Selah (song)

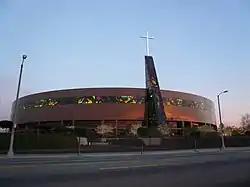
West Angeles Church of God in Christ, whose director Jason White arranged the rendition after appreciating West during rehearsals in spite of his controversies.

West screened his concert film "Jesus Is King" at the Forum in the County of Los Angeles on October 23, 2019, revealing "Selah" as part of the soundtrack. Two days later, "Jesus Is King" was released simultaneously with the album of the same name, including a special mix of the song that is listed in the film's credits. American musician Louie Zong shared an edit of "Selah" that combined it with "Gerudo Valley" on the same day, which was met with generally positive responses from fans of West. On November 14, 2019, LaValley recalled his niece calling him from Phoenix and "saying congratulations", with LaValley questioning in response: "Congratulations? Congratulations for what?" LaValley's niece replied by telling that his "tune is on Kanye's album", with him responding with: "Girl, shut up", and laughing, while being amazed when seeing himself credit as a writer on the song. According to LaValley, the song's popularity brought more attention to the New Jerusalem Choir version, which he labeled "an honor". When questioned about West possibly performing the song in LaValley's hometown of Flint he acknowledged that an appearance from West "would be controversial", despite stating: "I don't know. I'd love for him to. I'd love to see him come to Flint."